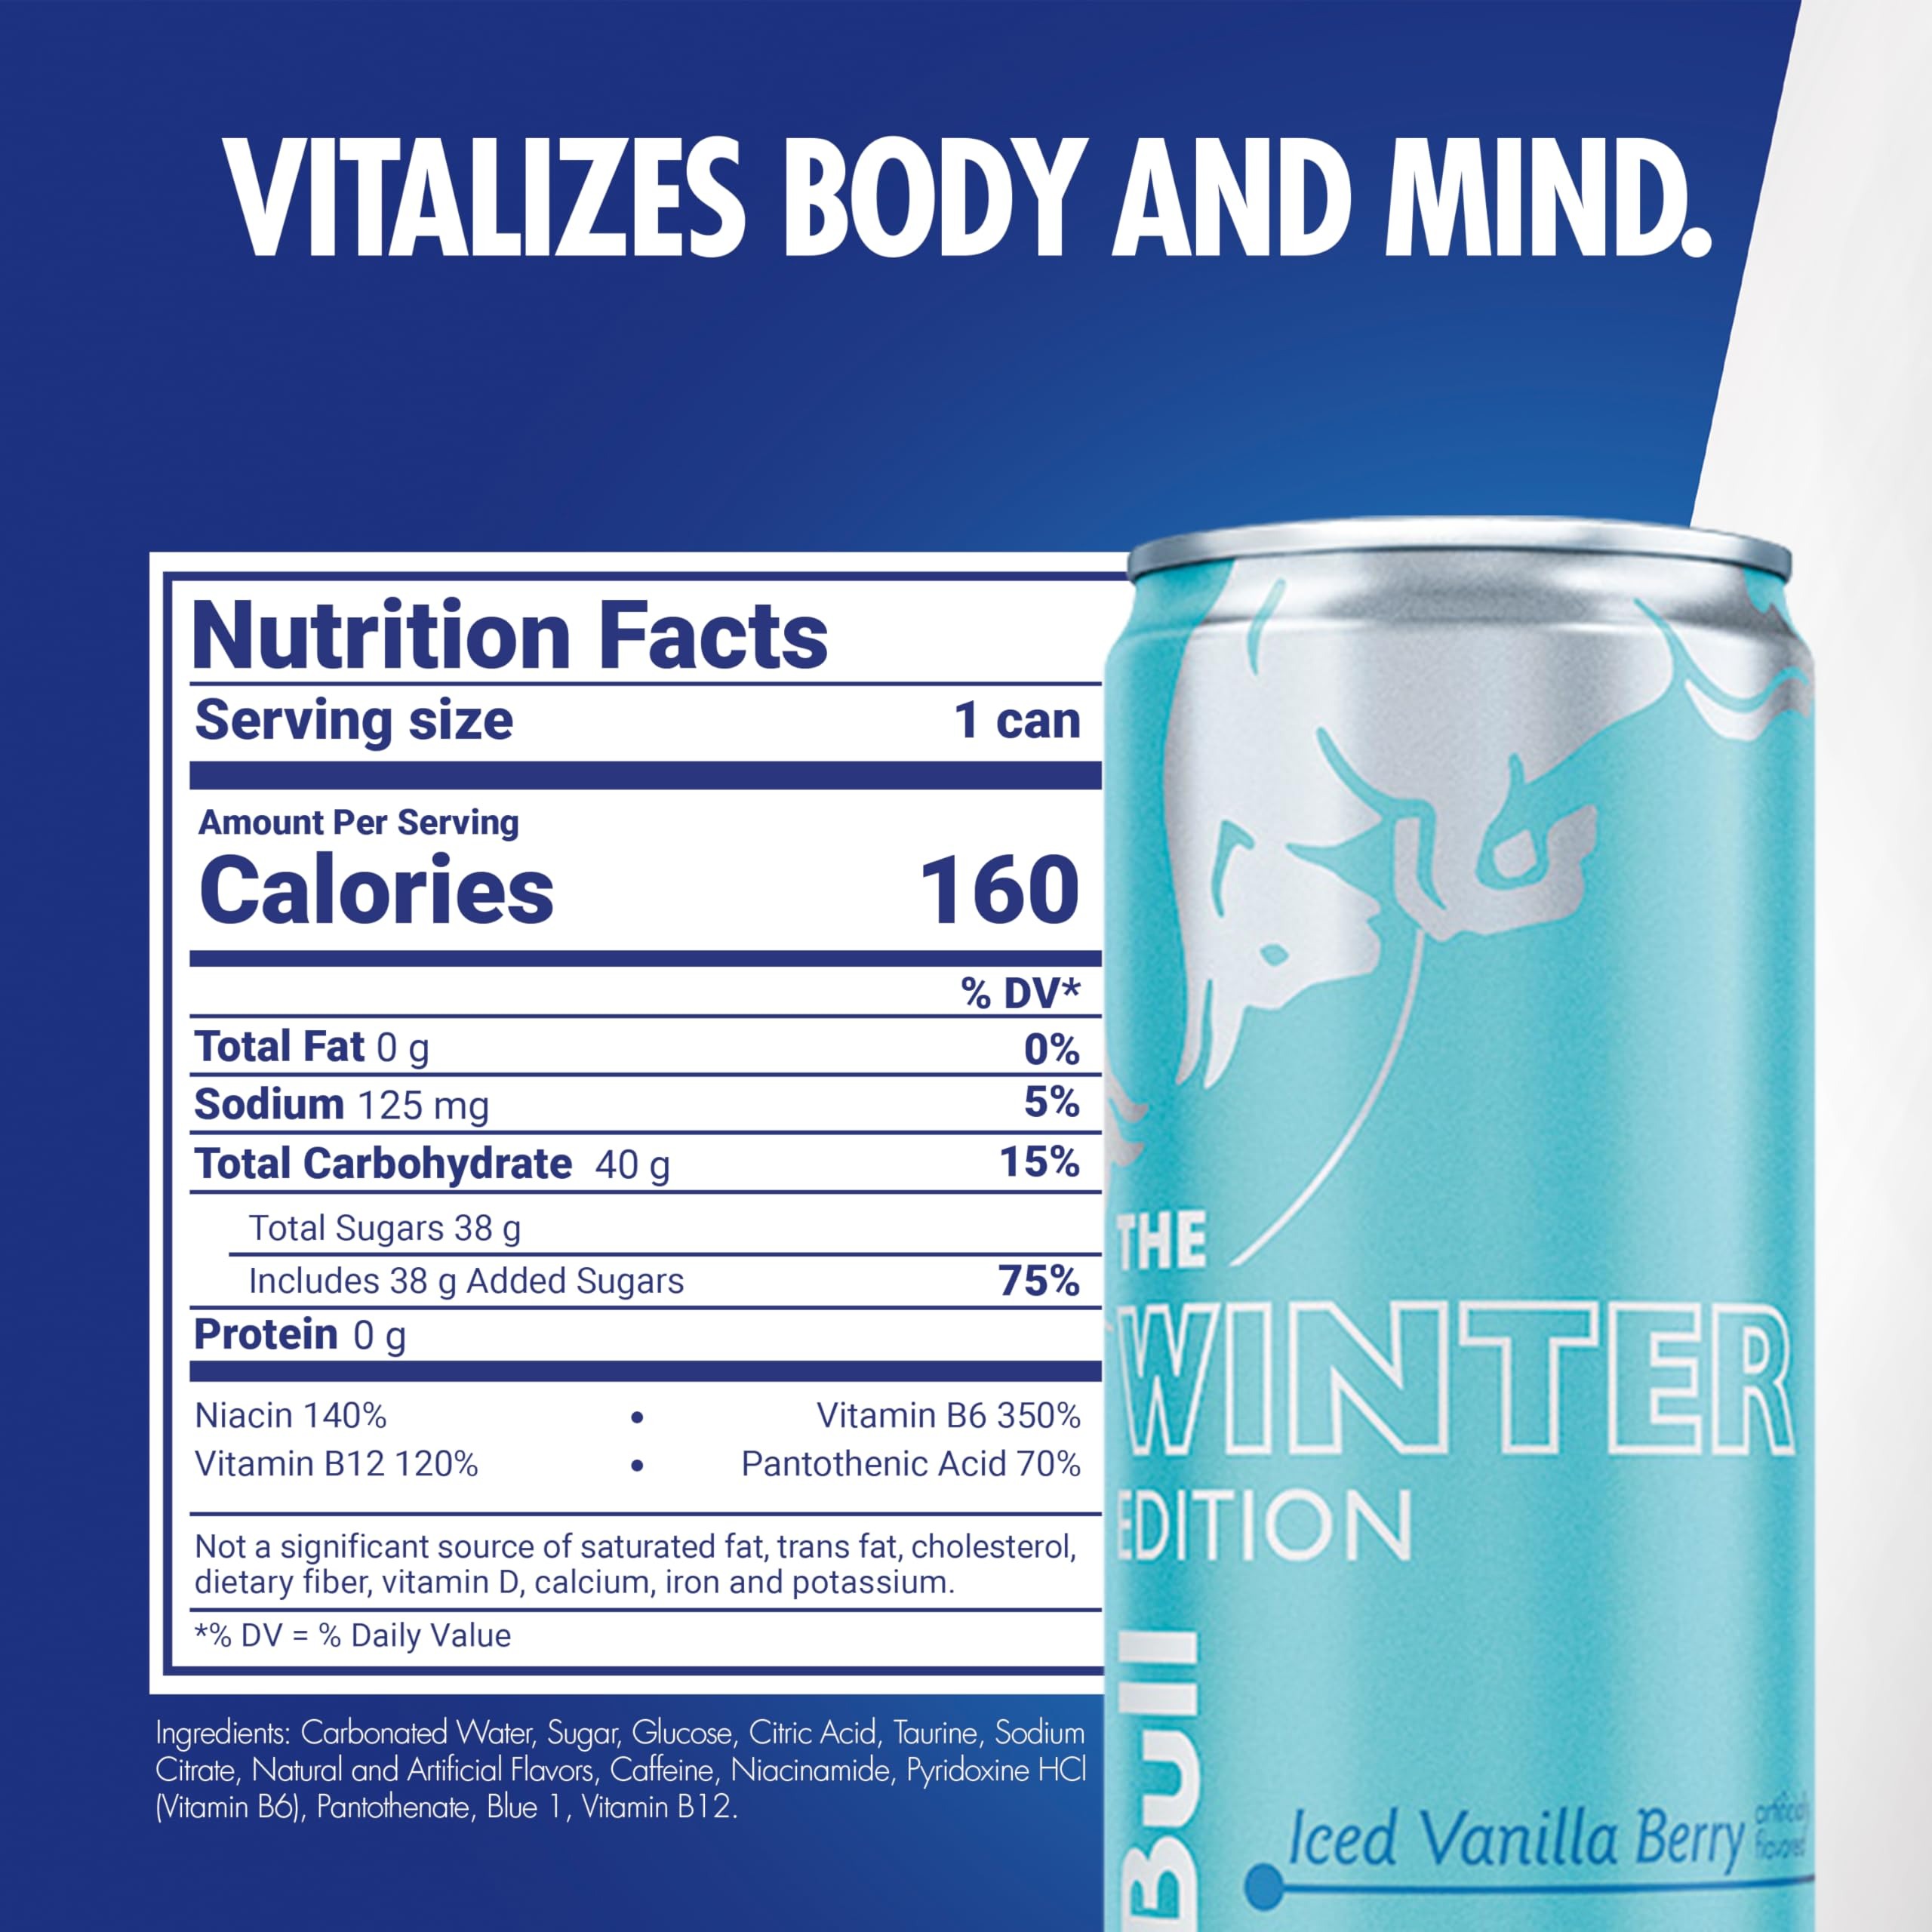
Item Name: Red Bull Winter Edition, Iced Vanilla Berry Energy Drink, 12 Fl Oz
Bullet Point 1: Enjoy the taste of Blueberry, Vanilla, and icy-fresh notes of eucalyptus in the Red Bull Winter Edition; Features taurine, an amino acid, plus four essential B-group vitamins B3, B6, B12 and B5, which contribute to normal energy-yielding metabolism
Bullet Point 2: Each 12 fl oz can contains 160 calories, 114mg of caffeine which helps to increase alertness, plus 38g of real sugar similar to a glass of apple juice of the same size. Trusted and consumed by world renowned athletes and everyday fitness enthusiasts
Bullet Point 3: This lightly sparkling energy drink gives you wiiings for gaming, work, school, sports, pre-workout, music festivals, and on-the-go; Made to be vegetarian and free from wheat, dairy, gluten, and lactose
Bullet Point 4: Try our various Red Bull Editions featuring the flavors of Iced Vanilla Berry, Strawberry Apricot, Peach-Nectarine, Juneberry, Watermelon, Blueberry, Curuba Elderflower and more; Sugar free options include Red Bull Sugar Free, Watermelon and Strawberry Apricot, and Iced Vanilla Berry
Bullet Point 5: Best enjoyed ice cold, Red Bull also makes an excellent base for non-alcoholic mocktails; Add in your favorite fruit juice or fruit garnishes for endless combinations
Value: 12.0
Unit: Fl Oz

Price: 3.145